Sam Harris (singer)

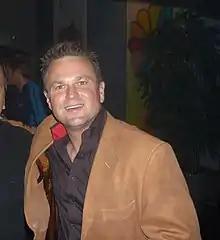
Harris in 2009

Samuel Kent Harris (born June 4, 1961) is an American pop and musical theatre musician as well as a television, theatre and film actor.